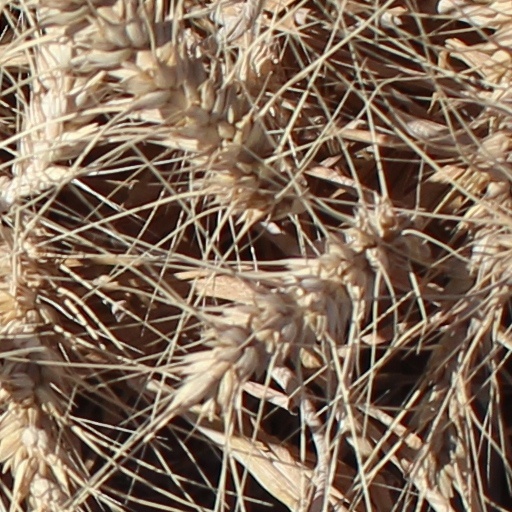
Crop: wheat